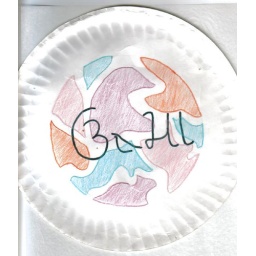
my name in Gujurati ... on a paper plate